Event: Nepal Earthquake
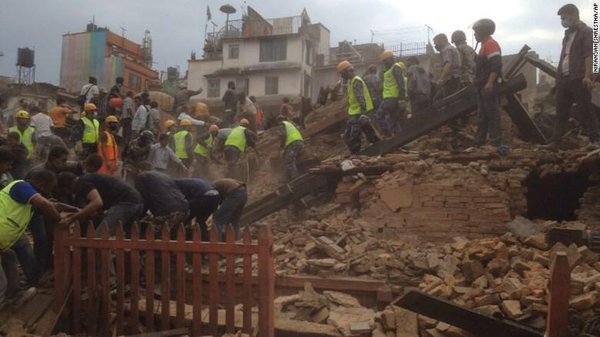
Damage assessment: damage